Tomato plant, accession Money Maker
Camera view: bottom (45 deg); turntable rotation: 30 degrees
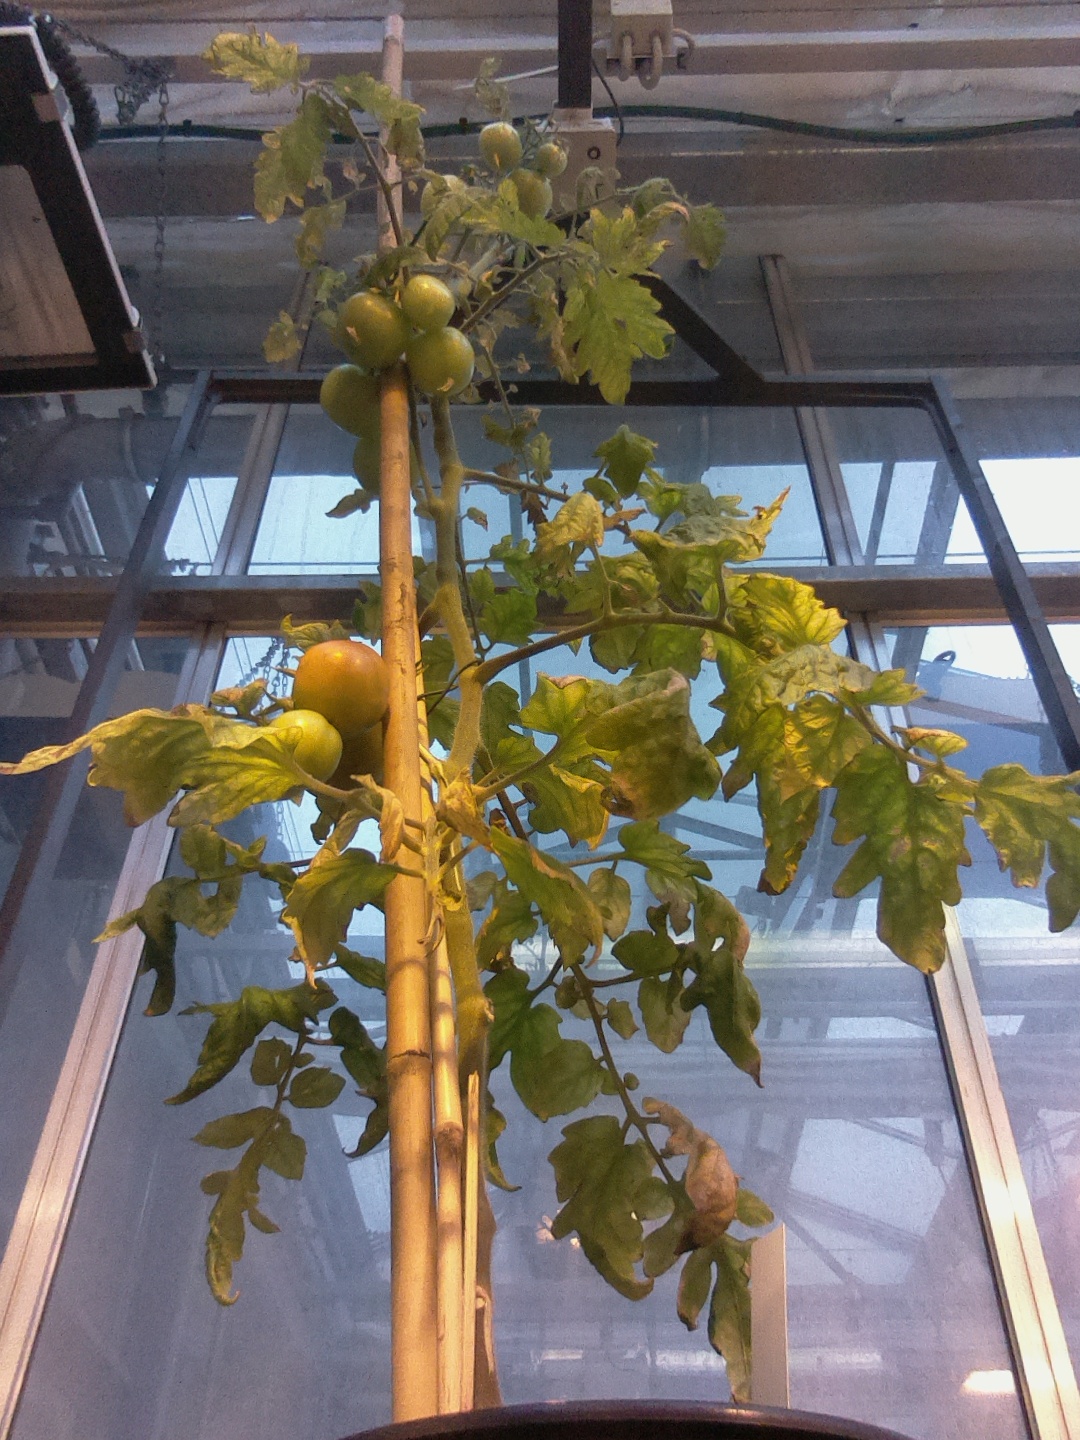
BBCH growth stage 80: fruits start showing typical ripe color (orange -> red)